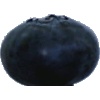
Label: blueberry